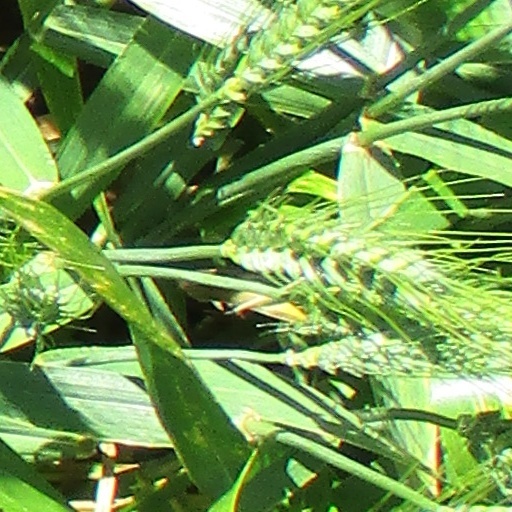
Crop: wheat